List of birds of Albania

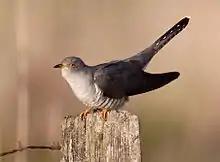

Order: PodicipediformesFamily: Podicipedidae